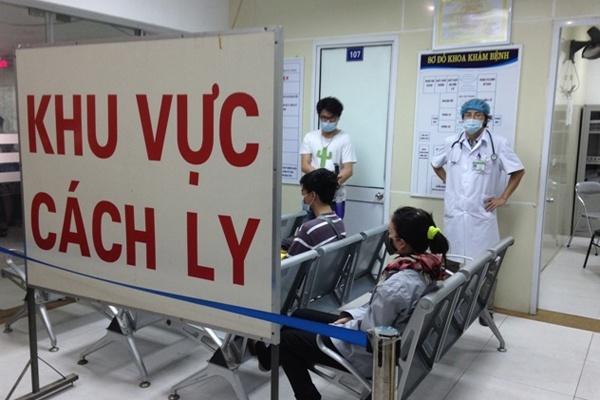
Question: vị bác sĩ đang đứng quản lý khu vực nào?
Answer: vị bác sĩ đang đứng quản lý khu vực cách ly